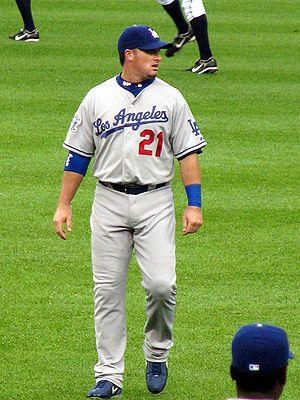
Mark Patrick Sweeney est un joueur américain de baseball qui joue avec les Dodgers de Los Angeles en Ligue majeure de baseball.